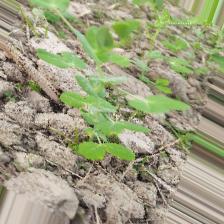
Label: Normal